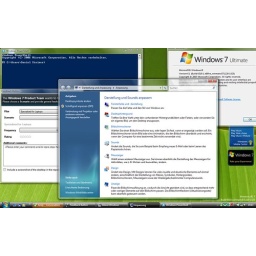
Almost final screen of &amp;quot;7&amp;quot;. Approved by a person who has 7